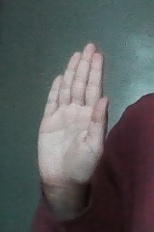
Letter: seen